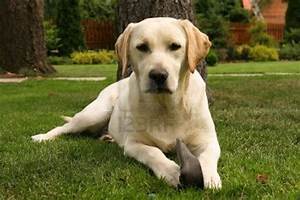
Label: dog